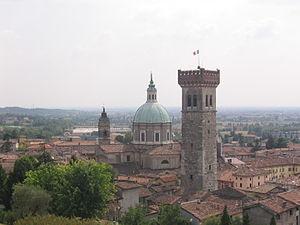
Lonato Italiano: Lonato